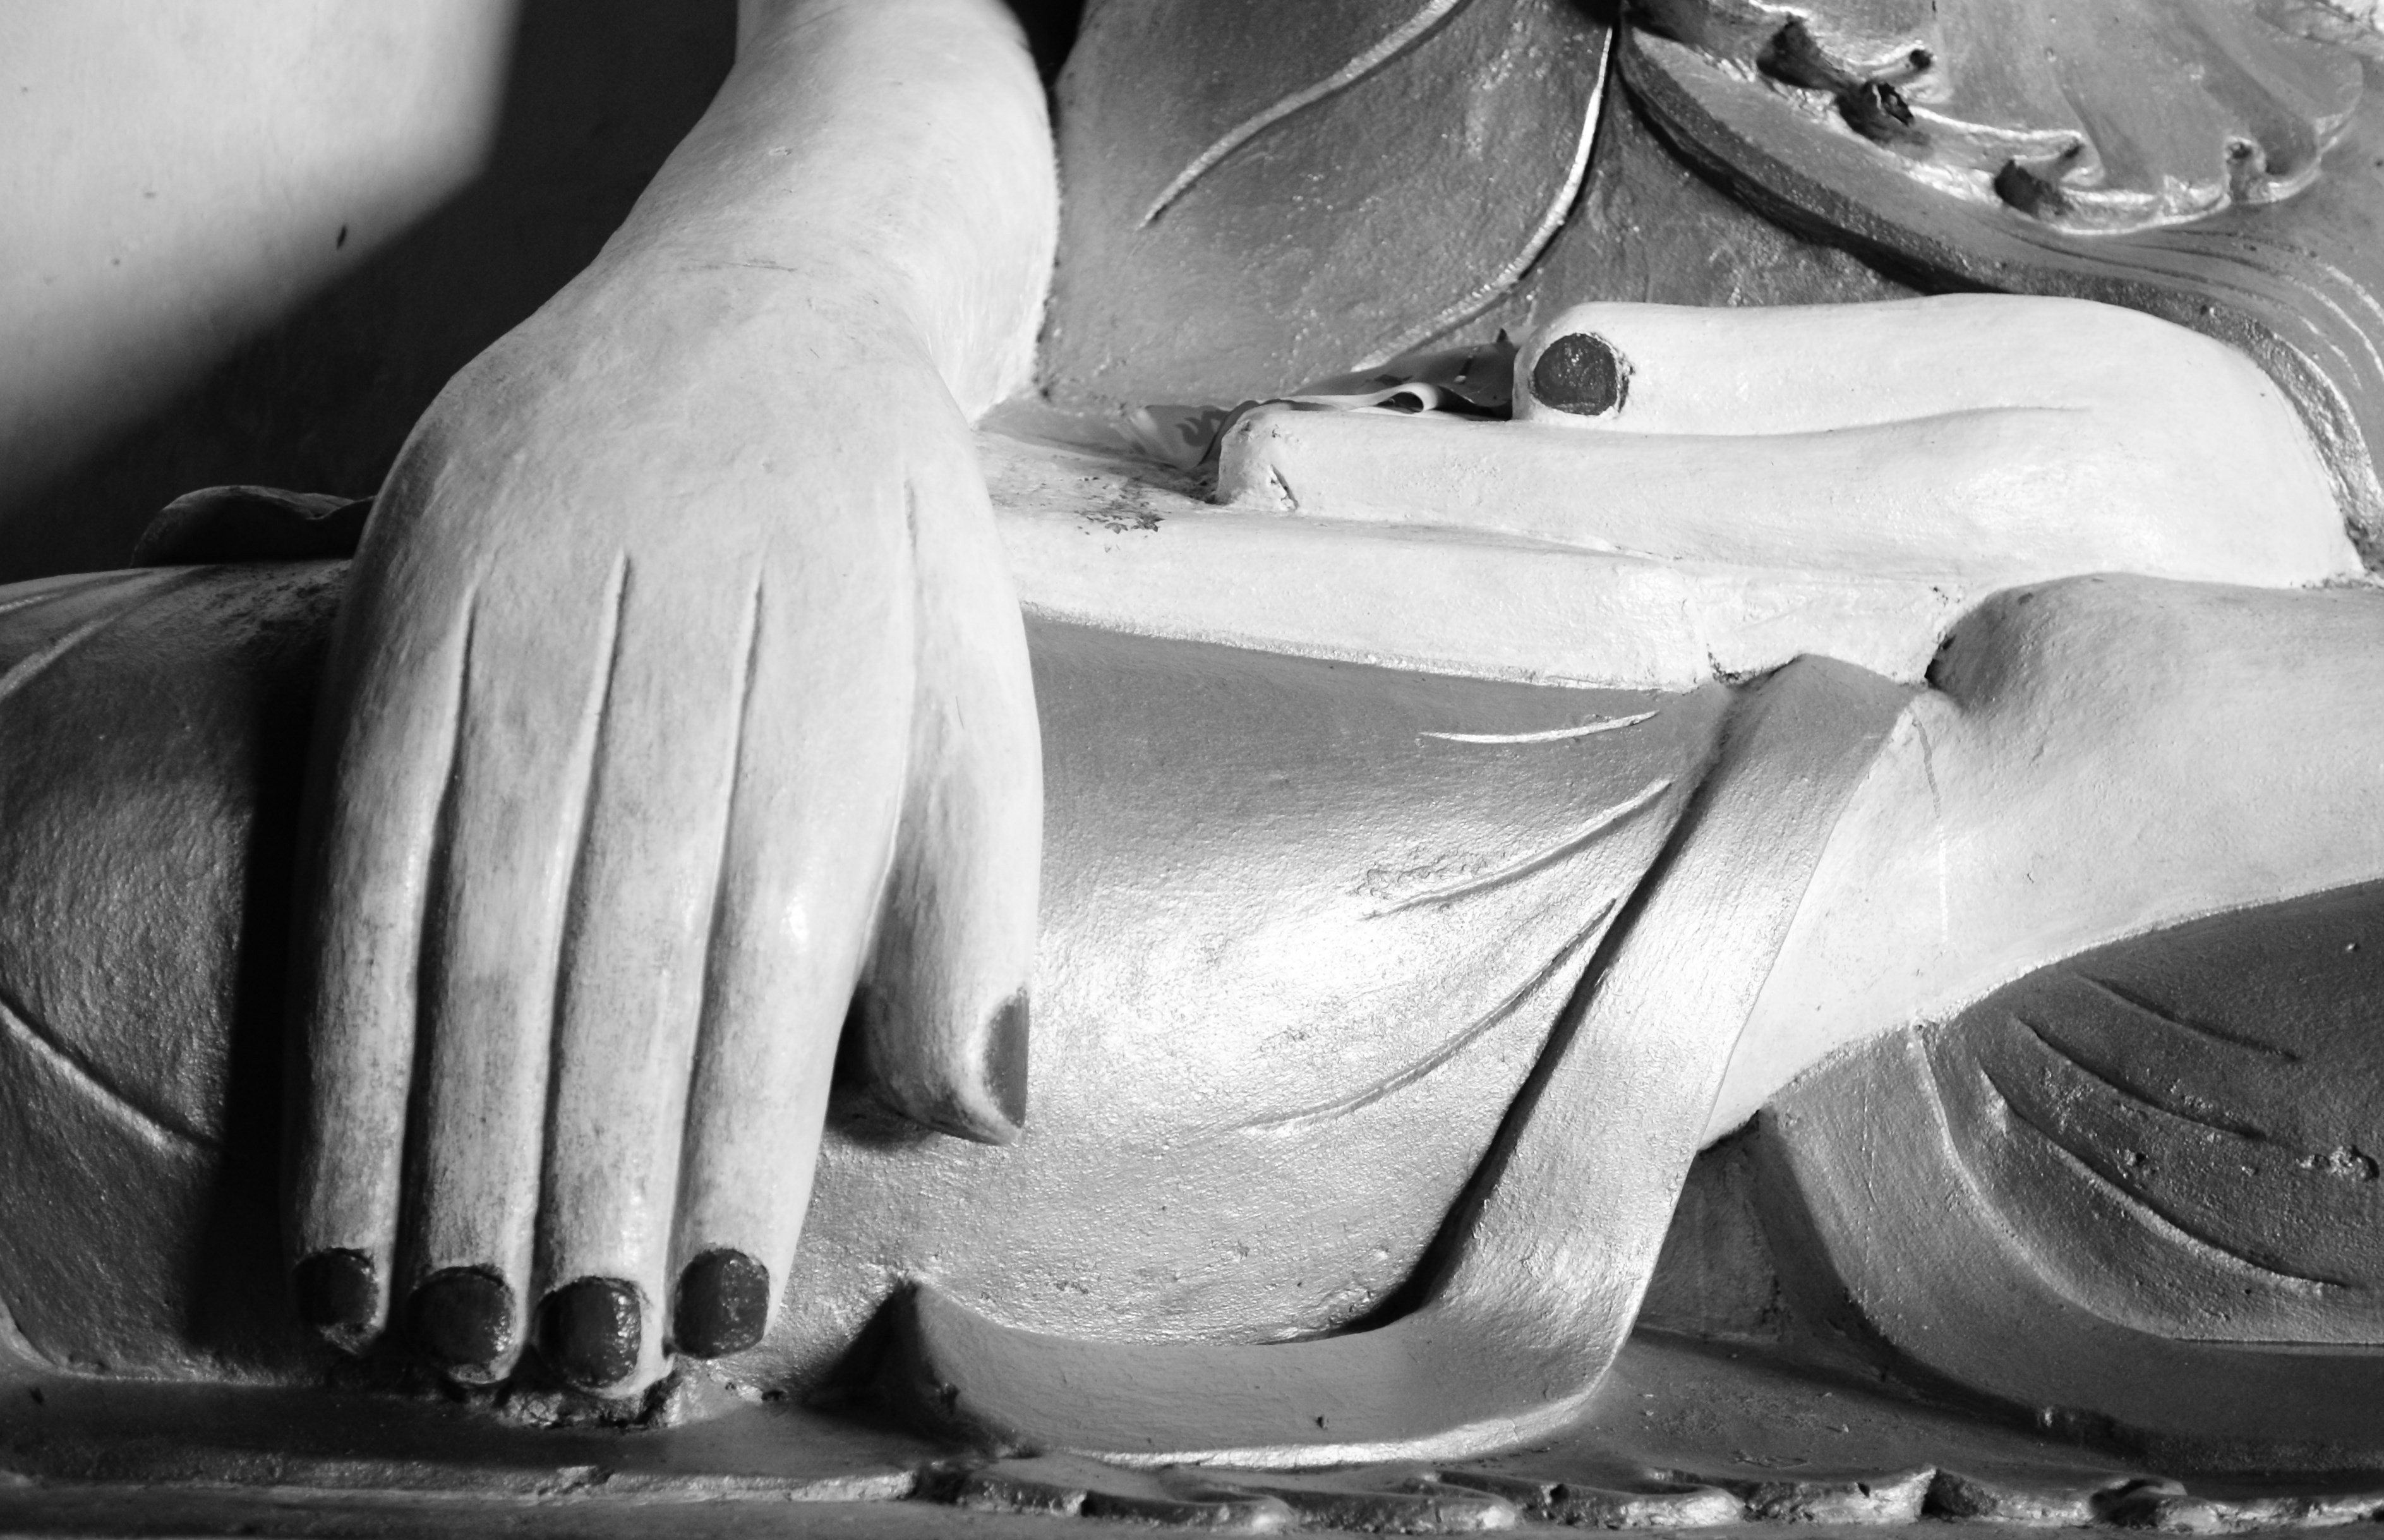
hand, black and white, white, photography, leg, finger, sitting, religion, black, monochrome, arm, human body, sculpture, drawing, footwear, photograph, buddha, emotion, b w, sense, monochrome photography, human positions, art model